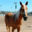
Label: horse